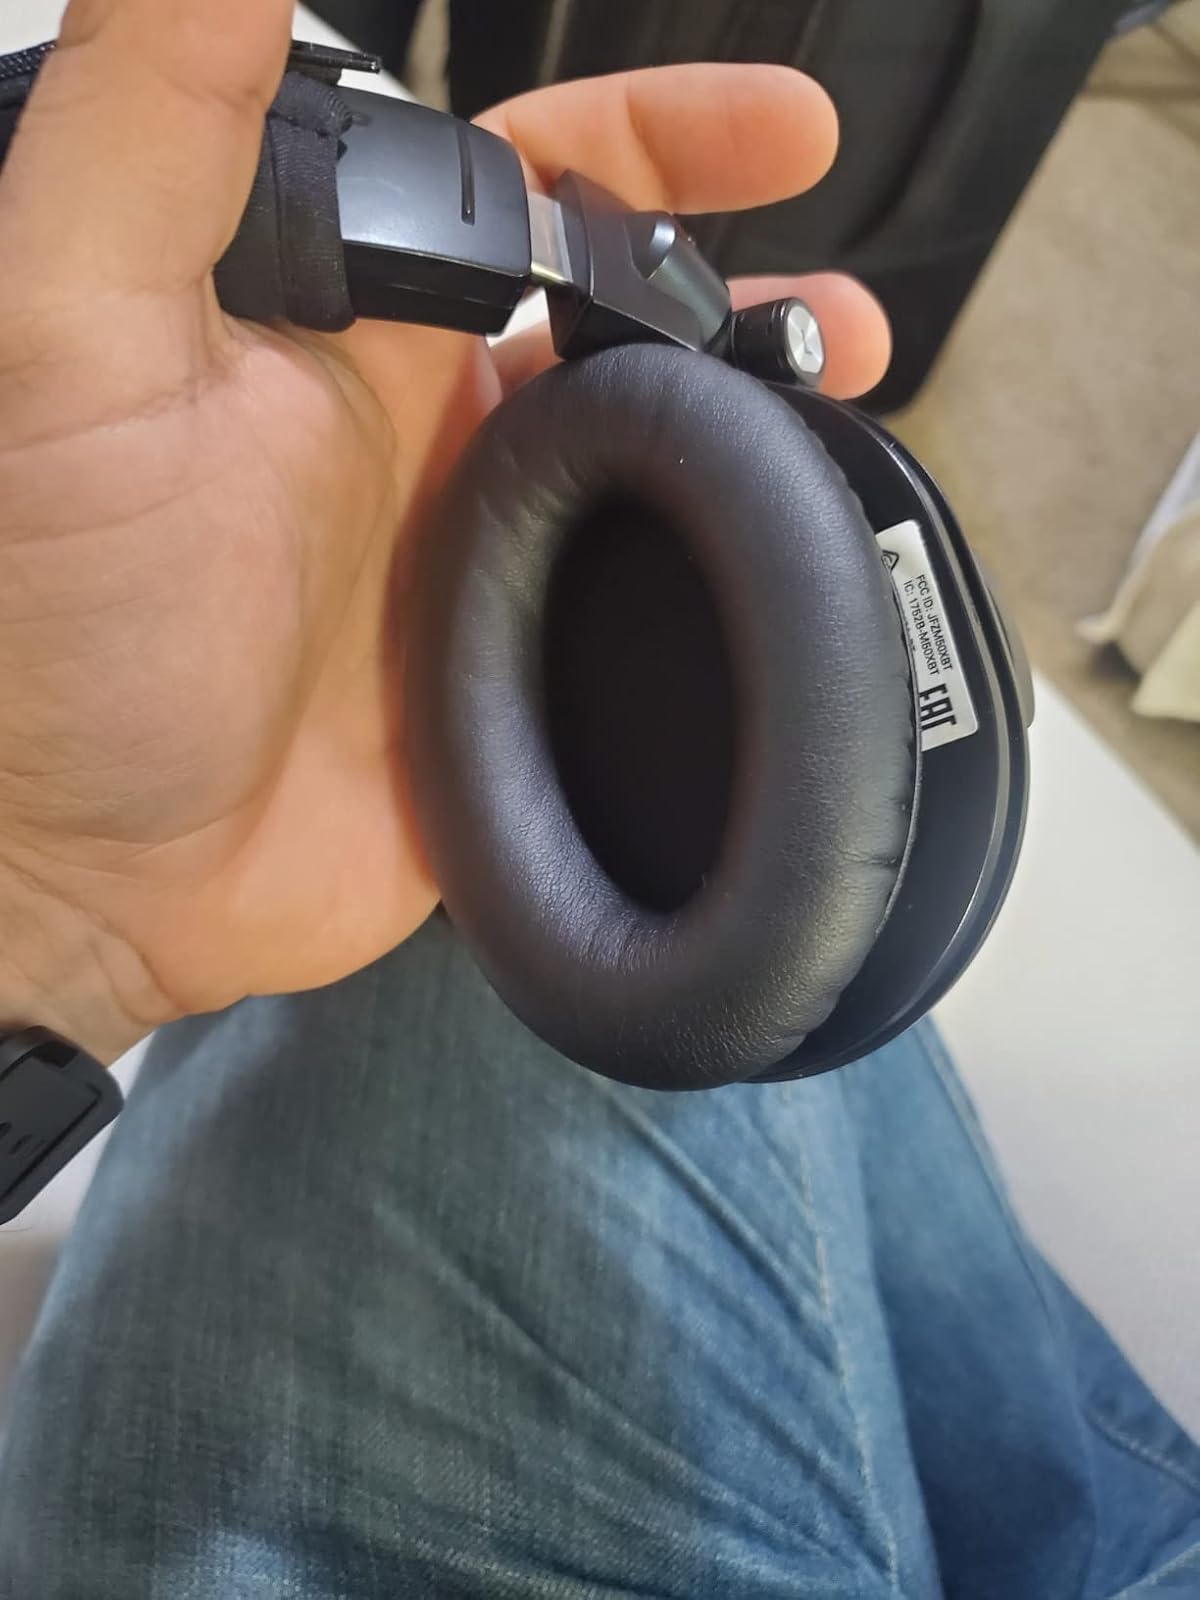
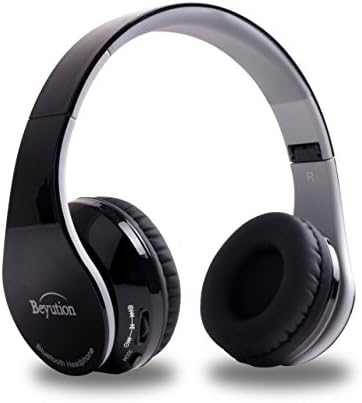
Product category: headphones
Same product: no